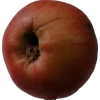
Label: Apple 17